Dinamic Motorsport

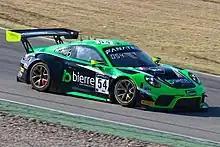
Dinamic Motorsport Porsche 911 GT3 R at the Hockenheimring.

Dinamic Motorsport is an Italian auto racing team based in Reggio Emilia, Italy. It is a Porsche reference team and participates in the most important GT car races in the world.